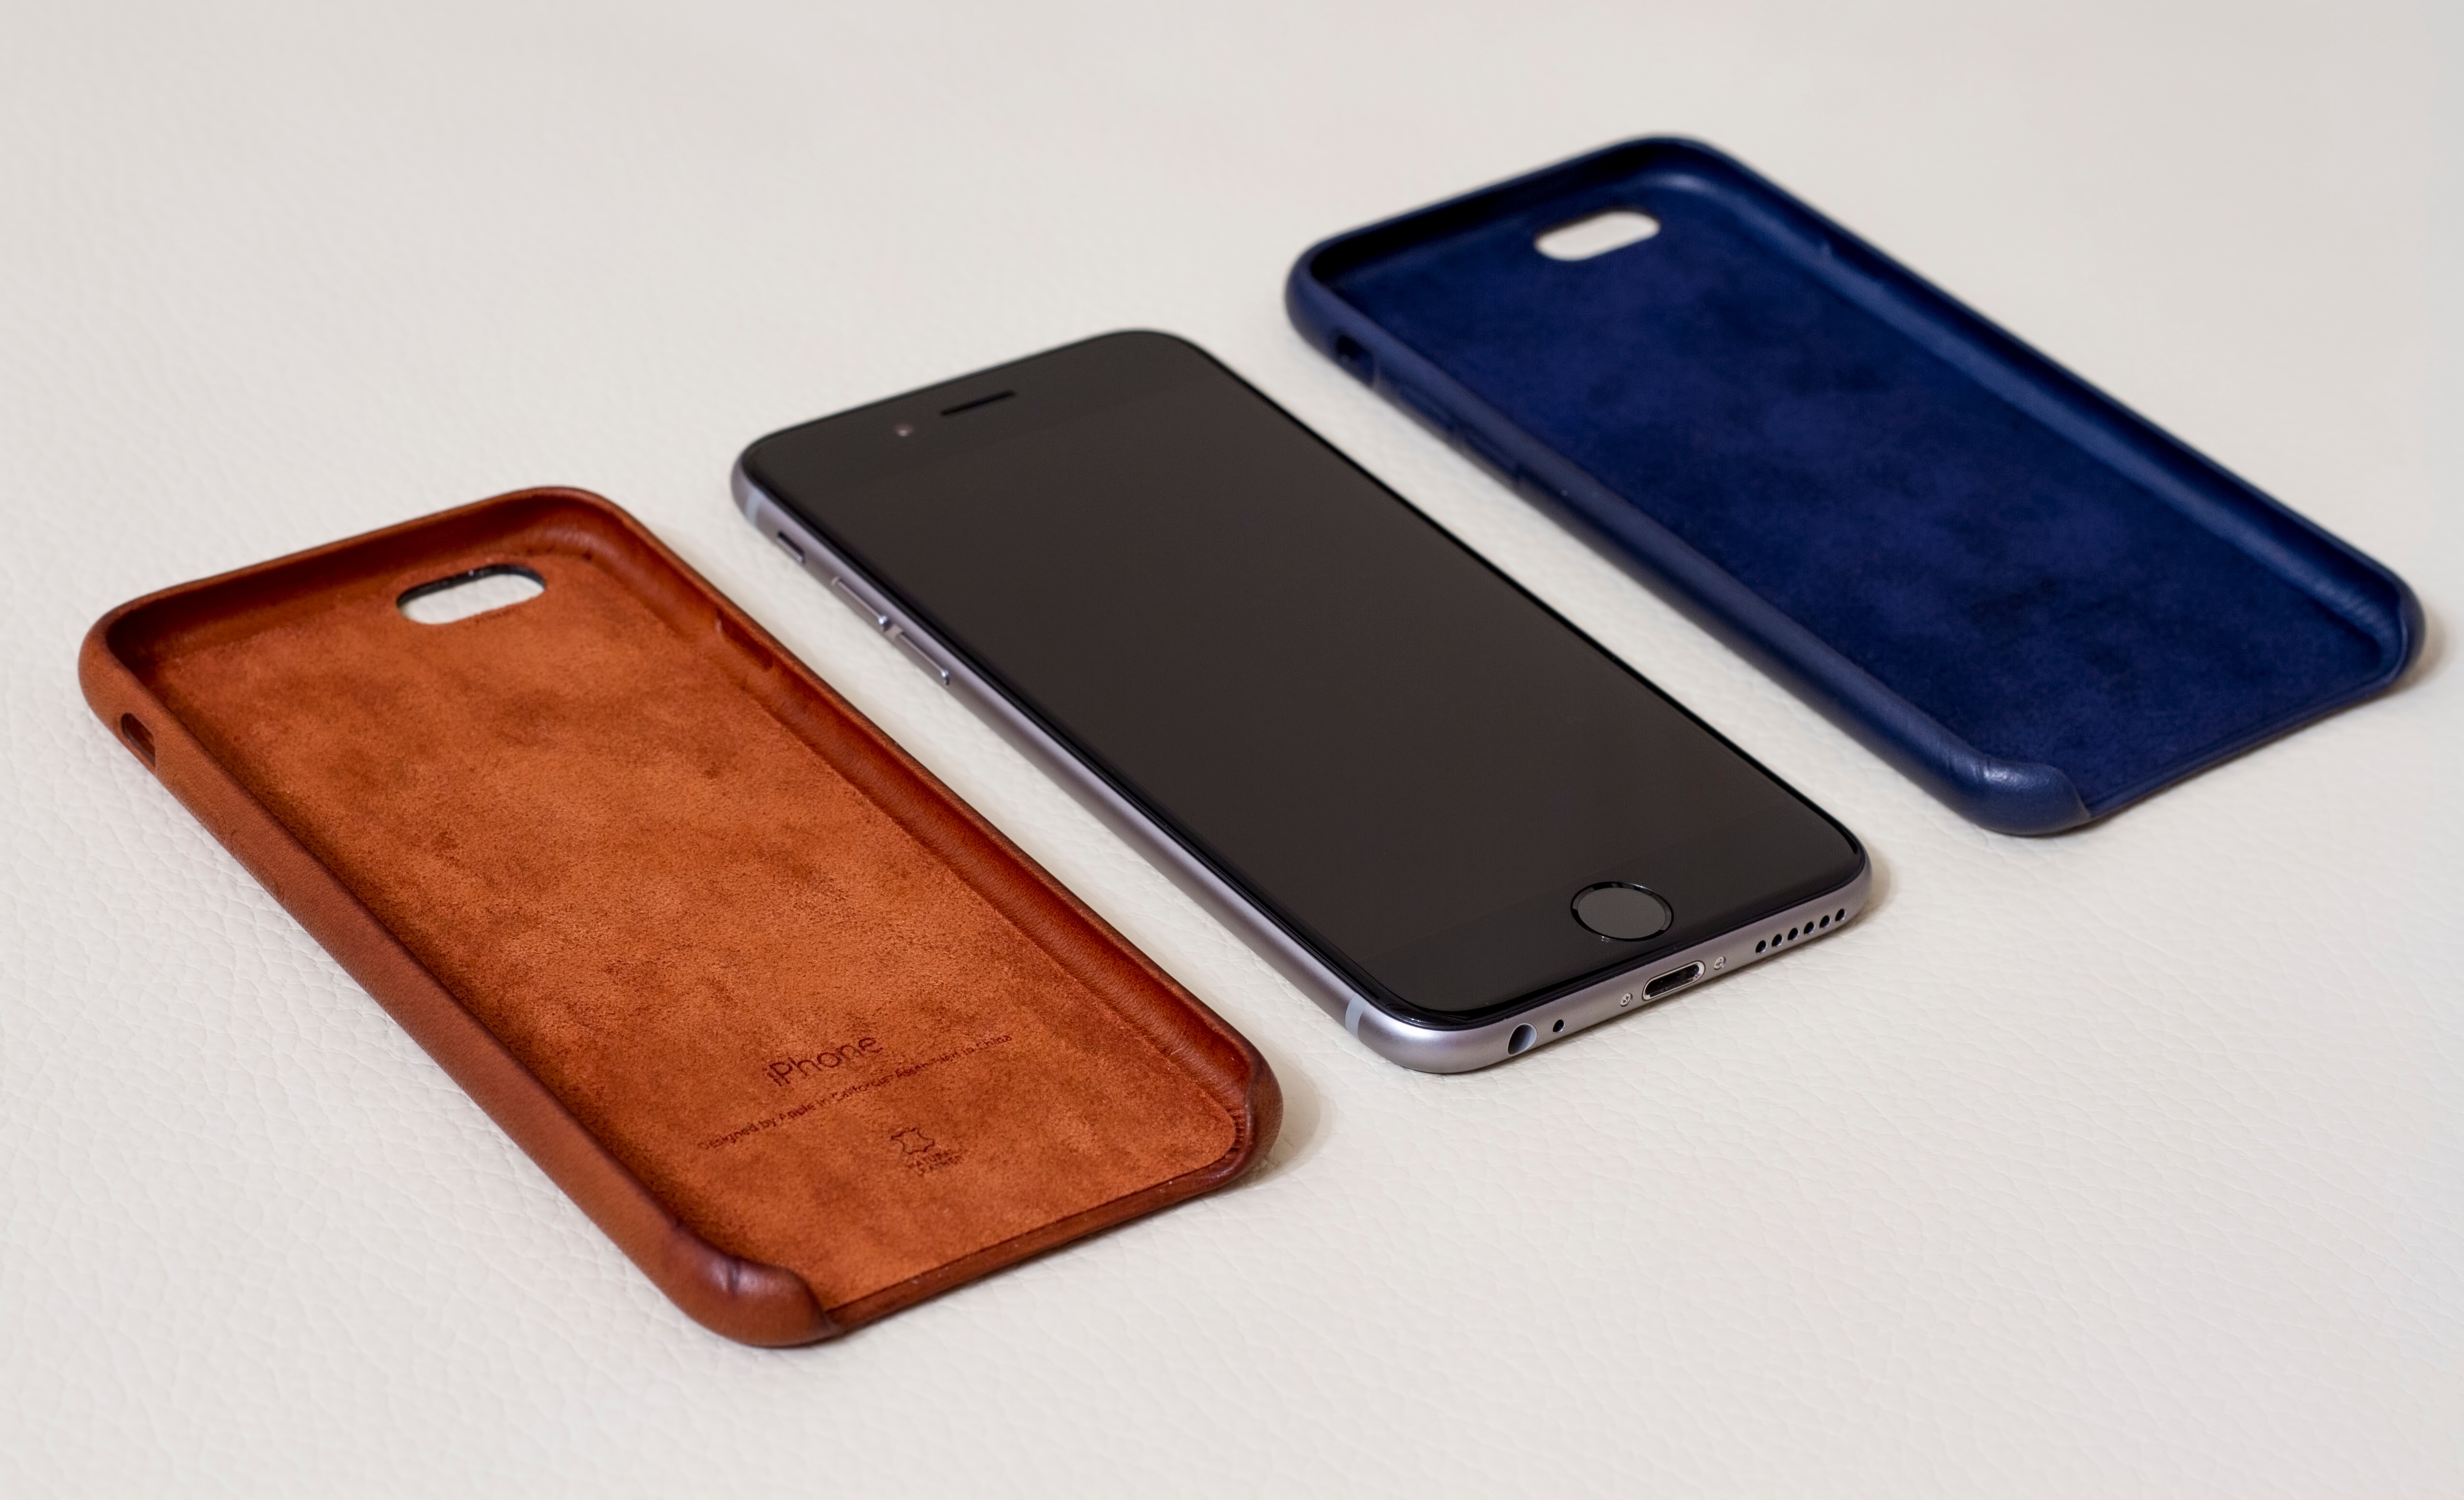
smartphone, technology, leather, gadget, mobile phone, brand, case, portable communications device, communication device